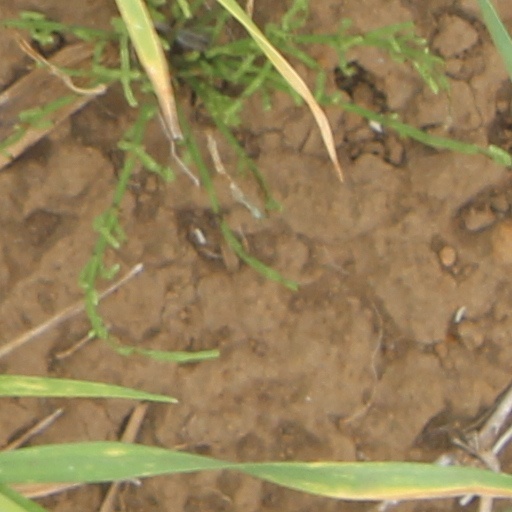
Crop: wheat